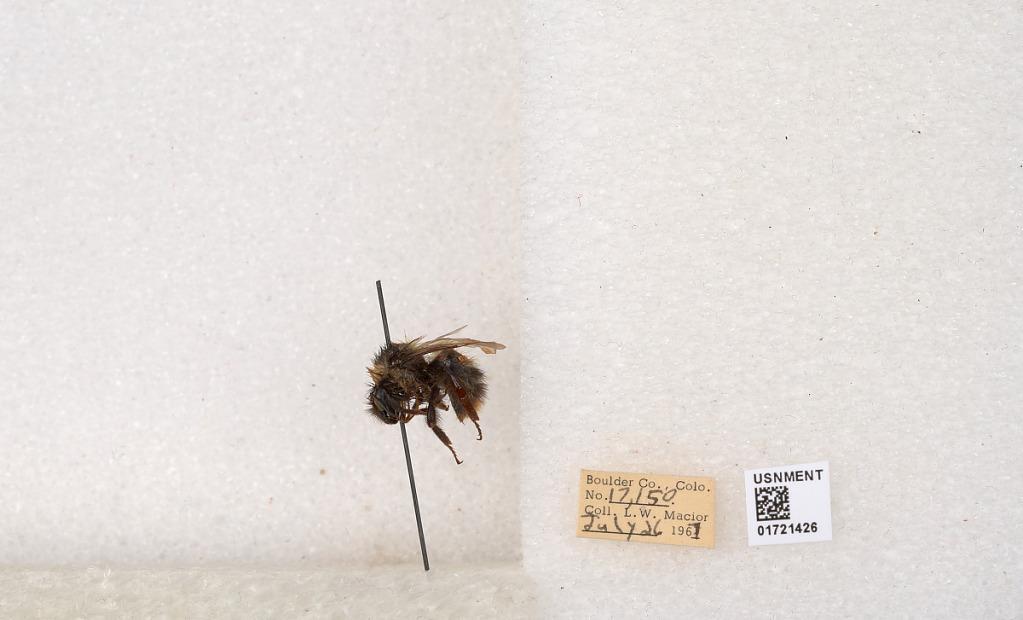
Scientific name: Bombus kirbyellus
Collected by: L. Macior
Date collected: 1967-7-26
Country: United States
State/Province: Colorado
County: Boulder
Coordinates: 40.0925, -105.358